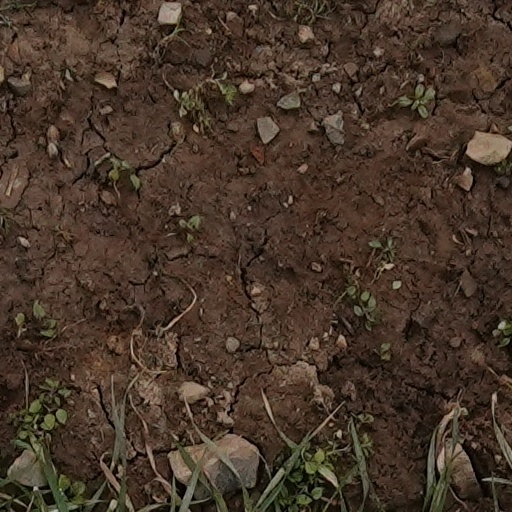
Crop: wheat